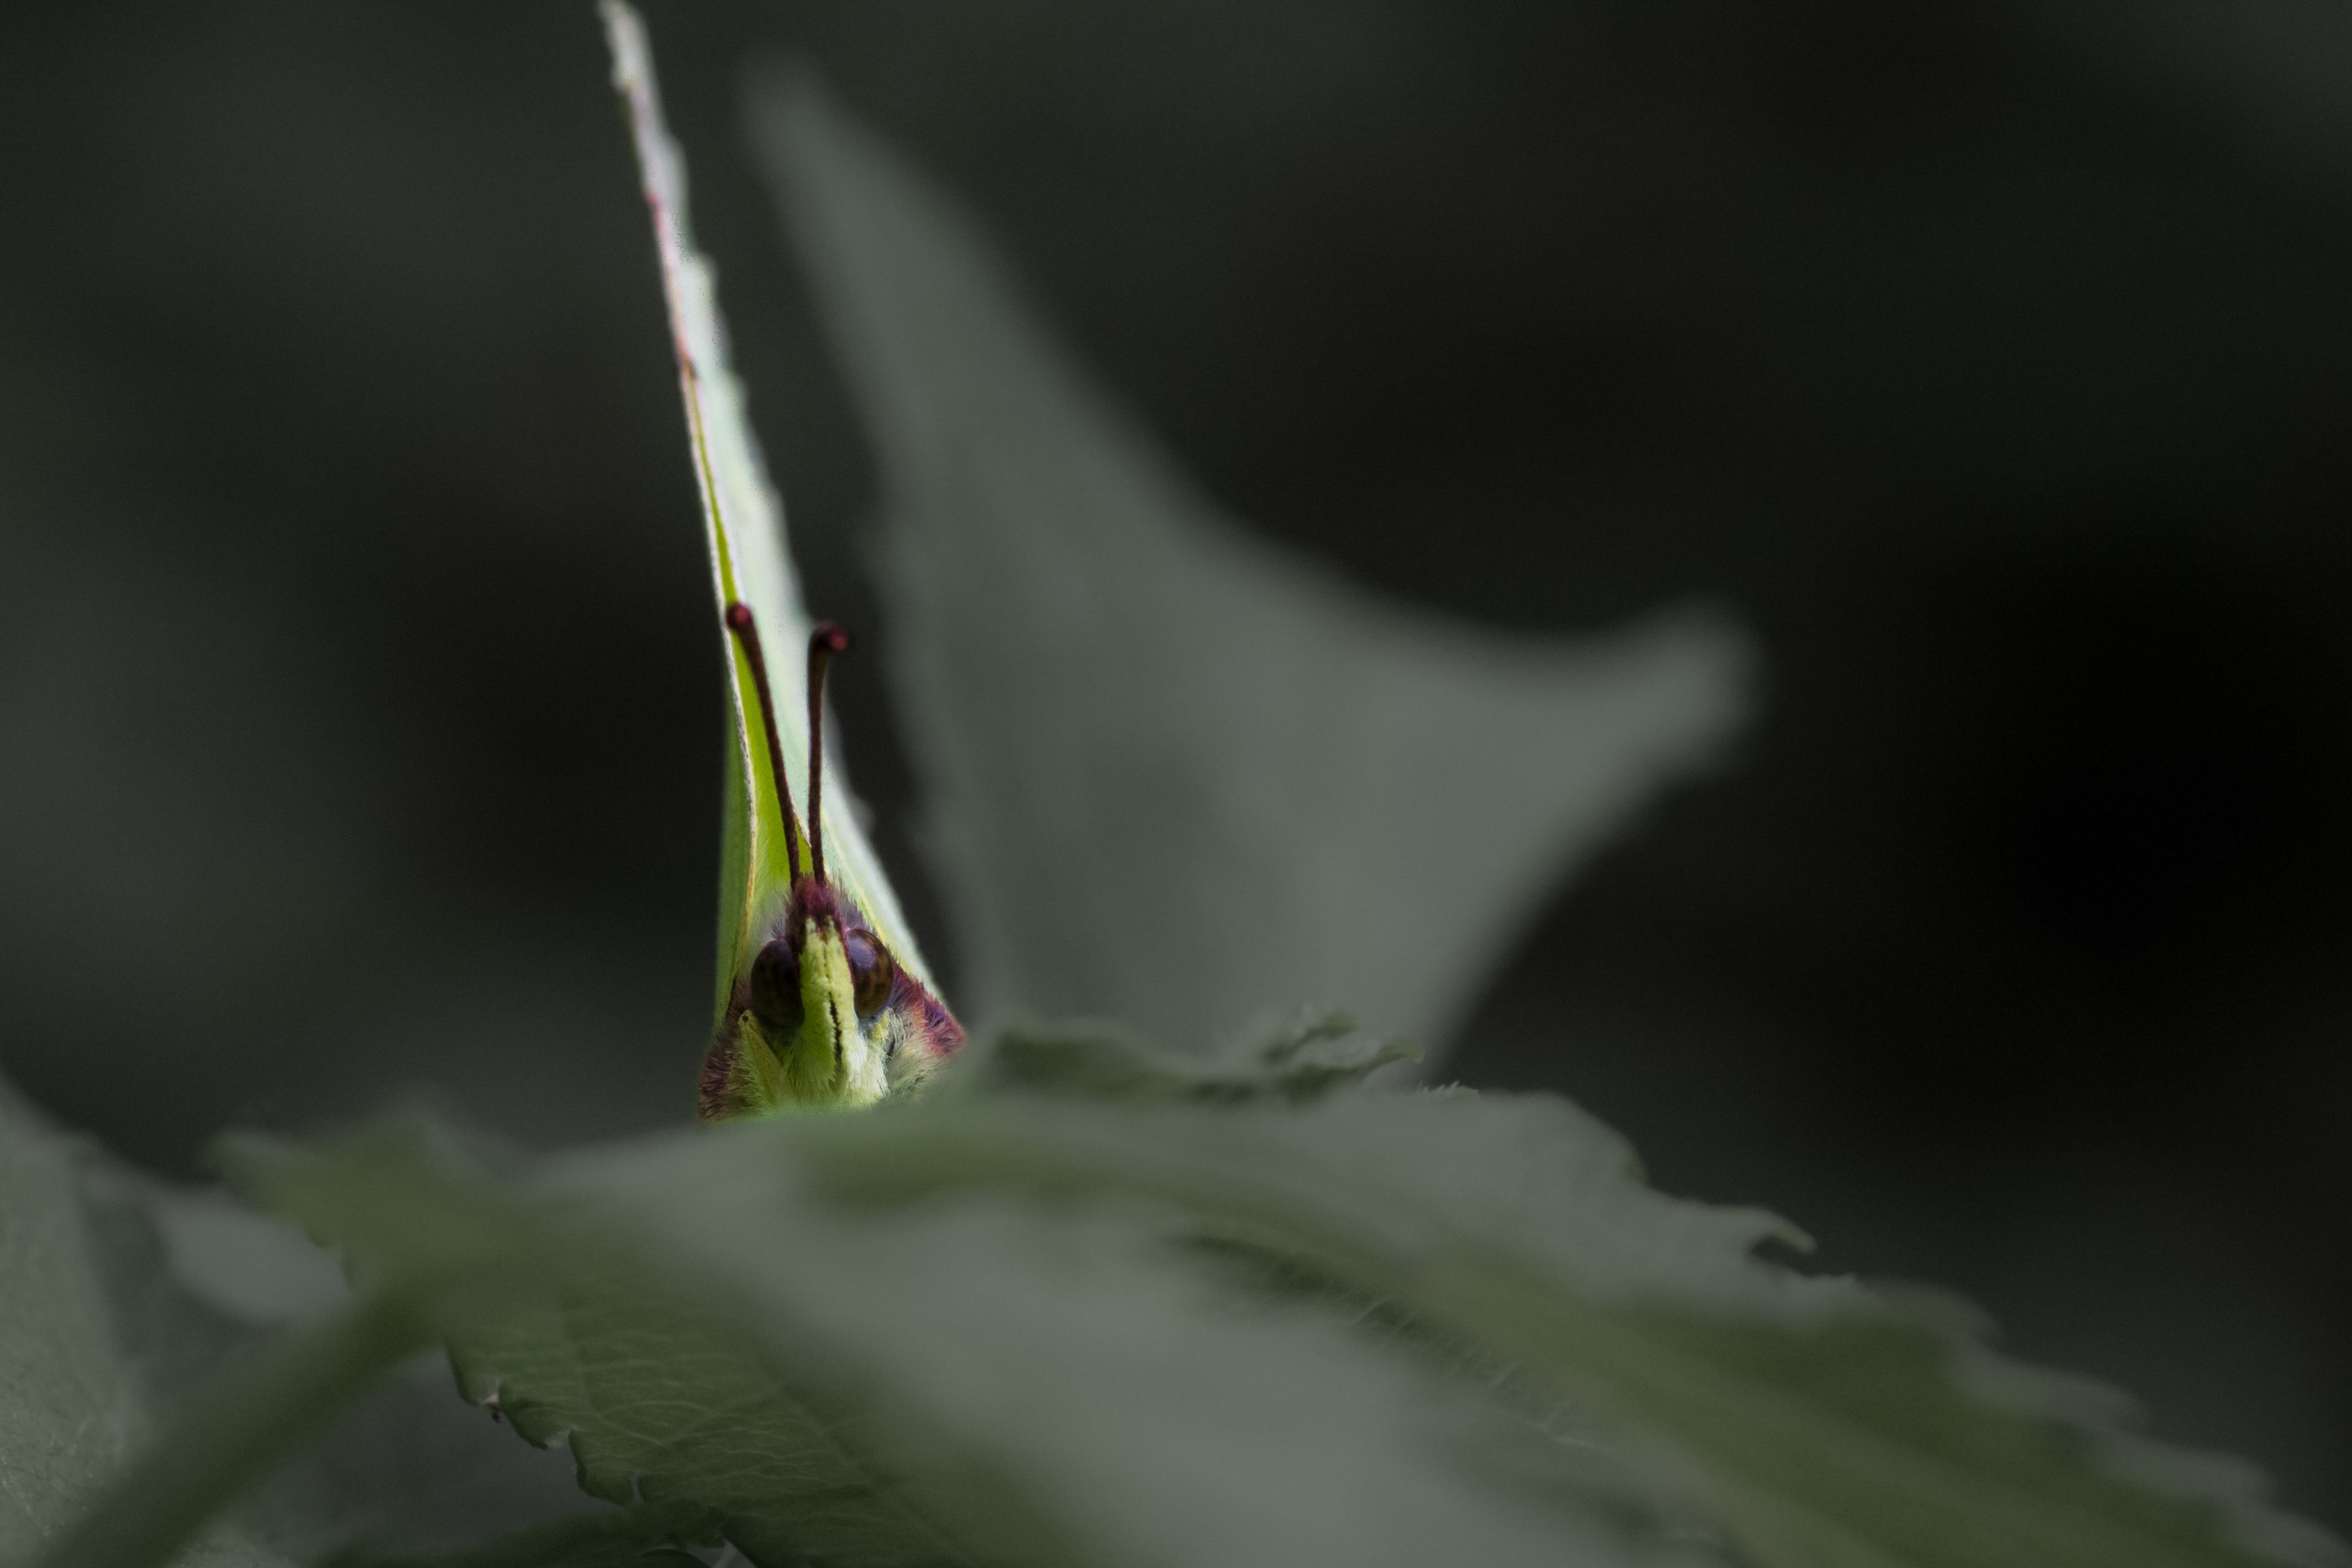
nature, photography, leaf, flower, petal, green, insect, butterfly, fauna, invertebrate, close up, macro photography, plant stem